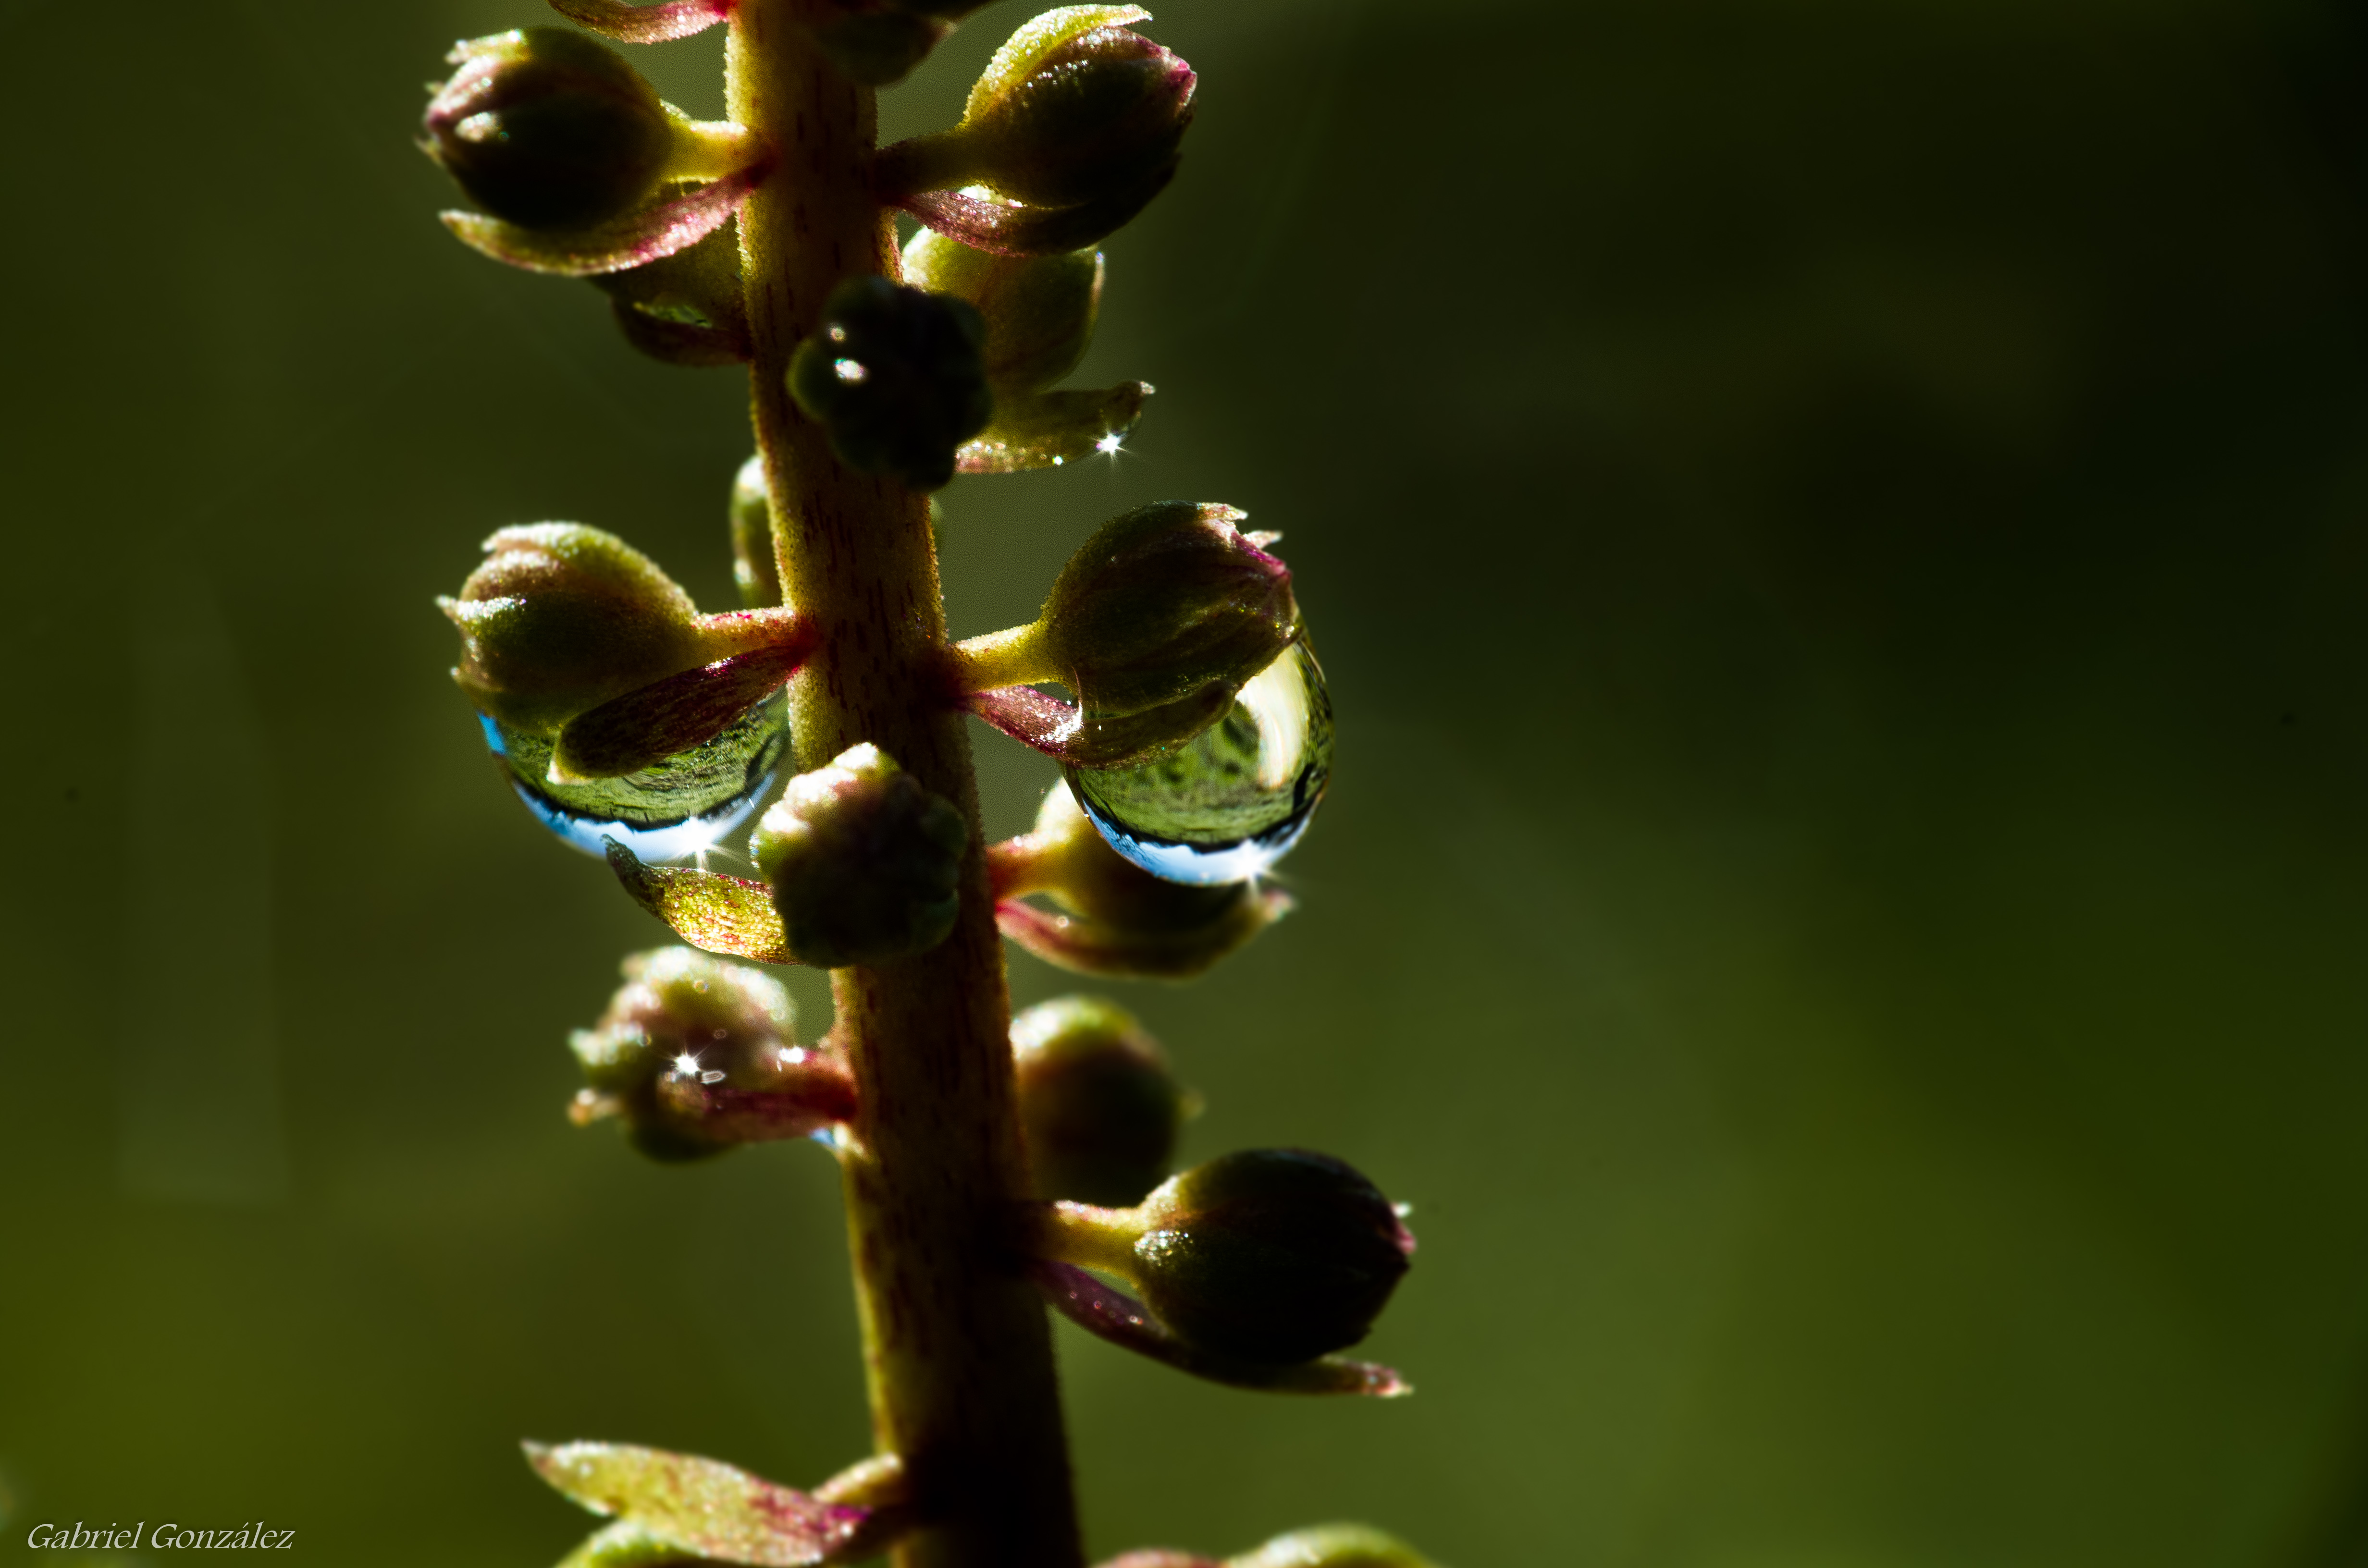
nature, branch, blossom, plant, photography, leaf, flower, produce, macro, botany, flora, flowers, close up, naturaleza, flores, bud, ggl1, gaby1, xovesphoto, gphoto, raynox250, pentaxk30, tamron28105, macro photography, flowering plant, plant stem, land plant